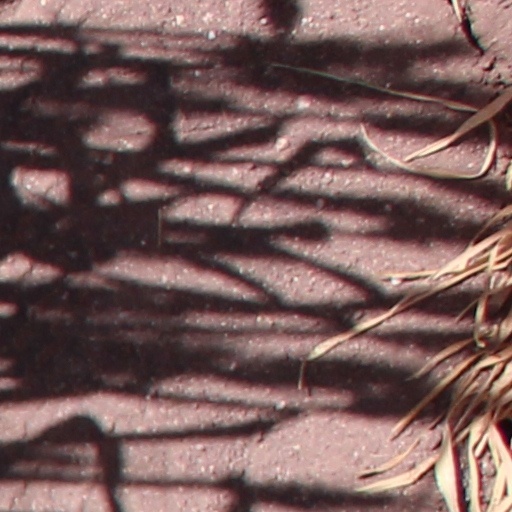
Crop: wheat